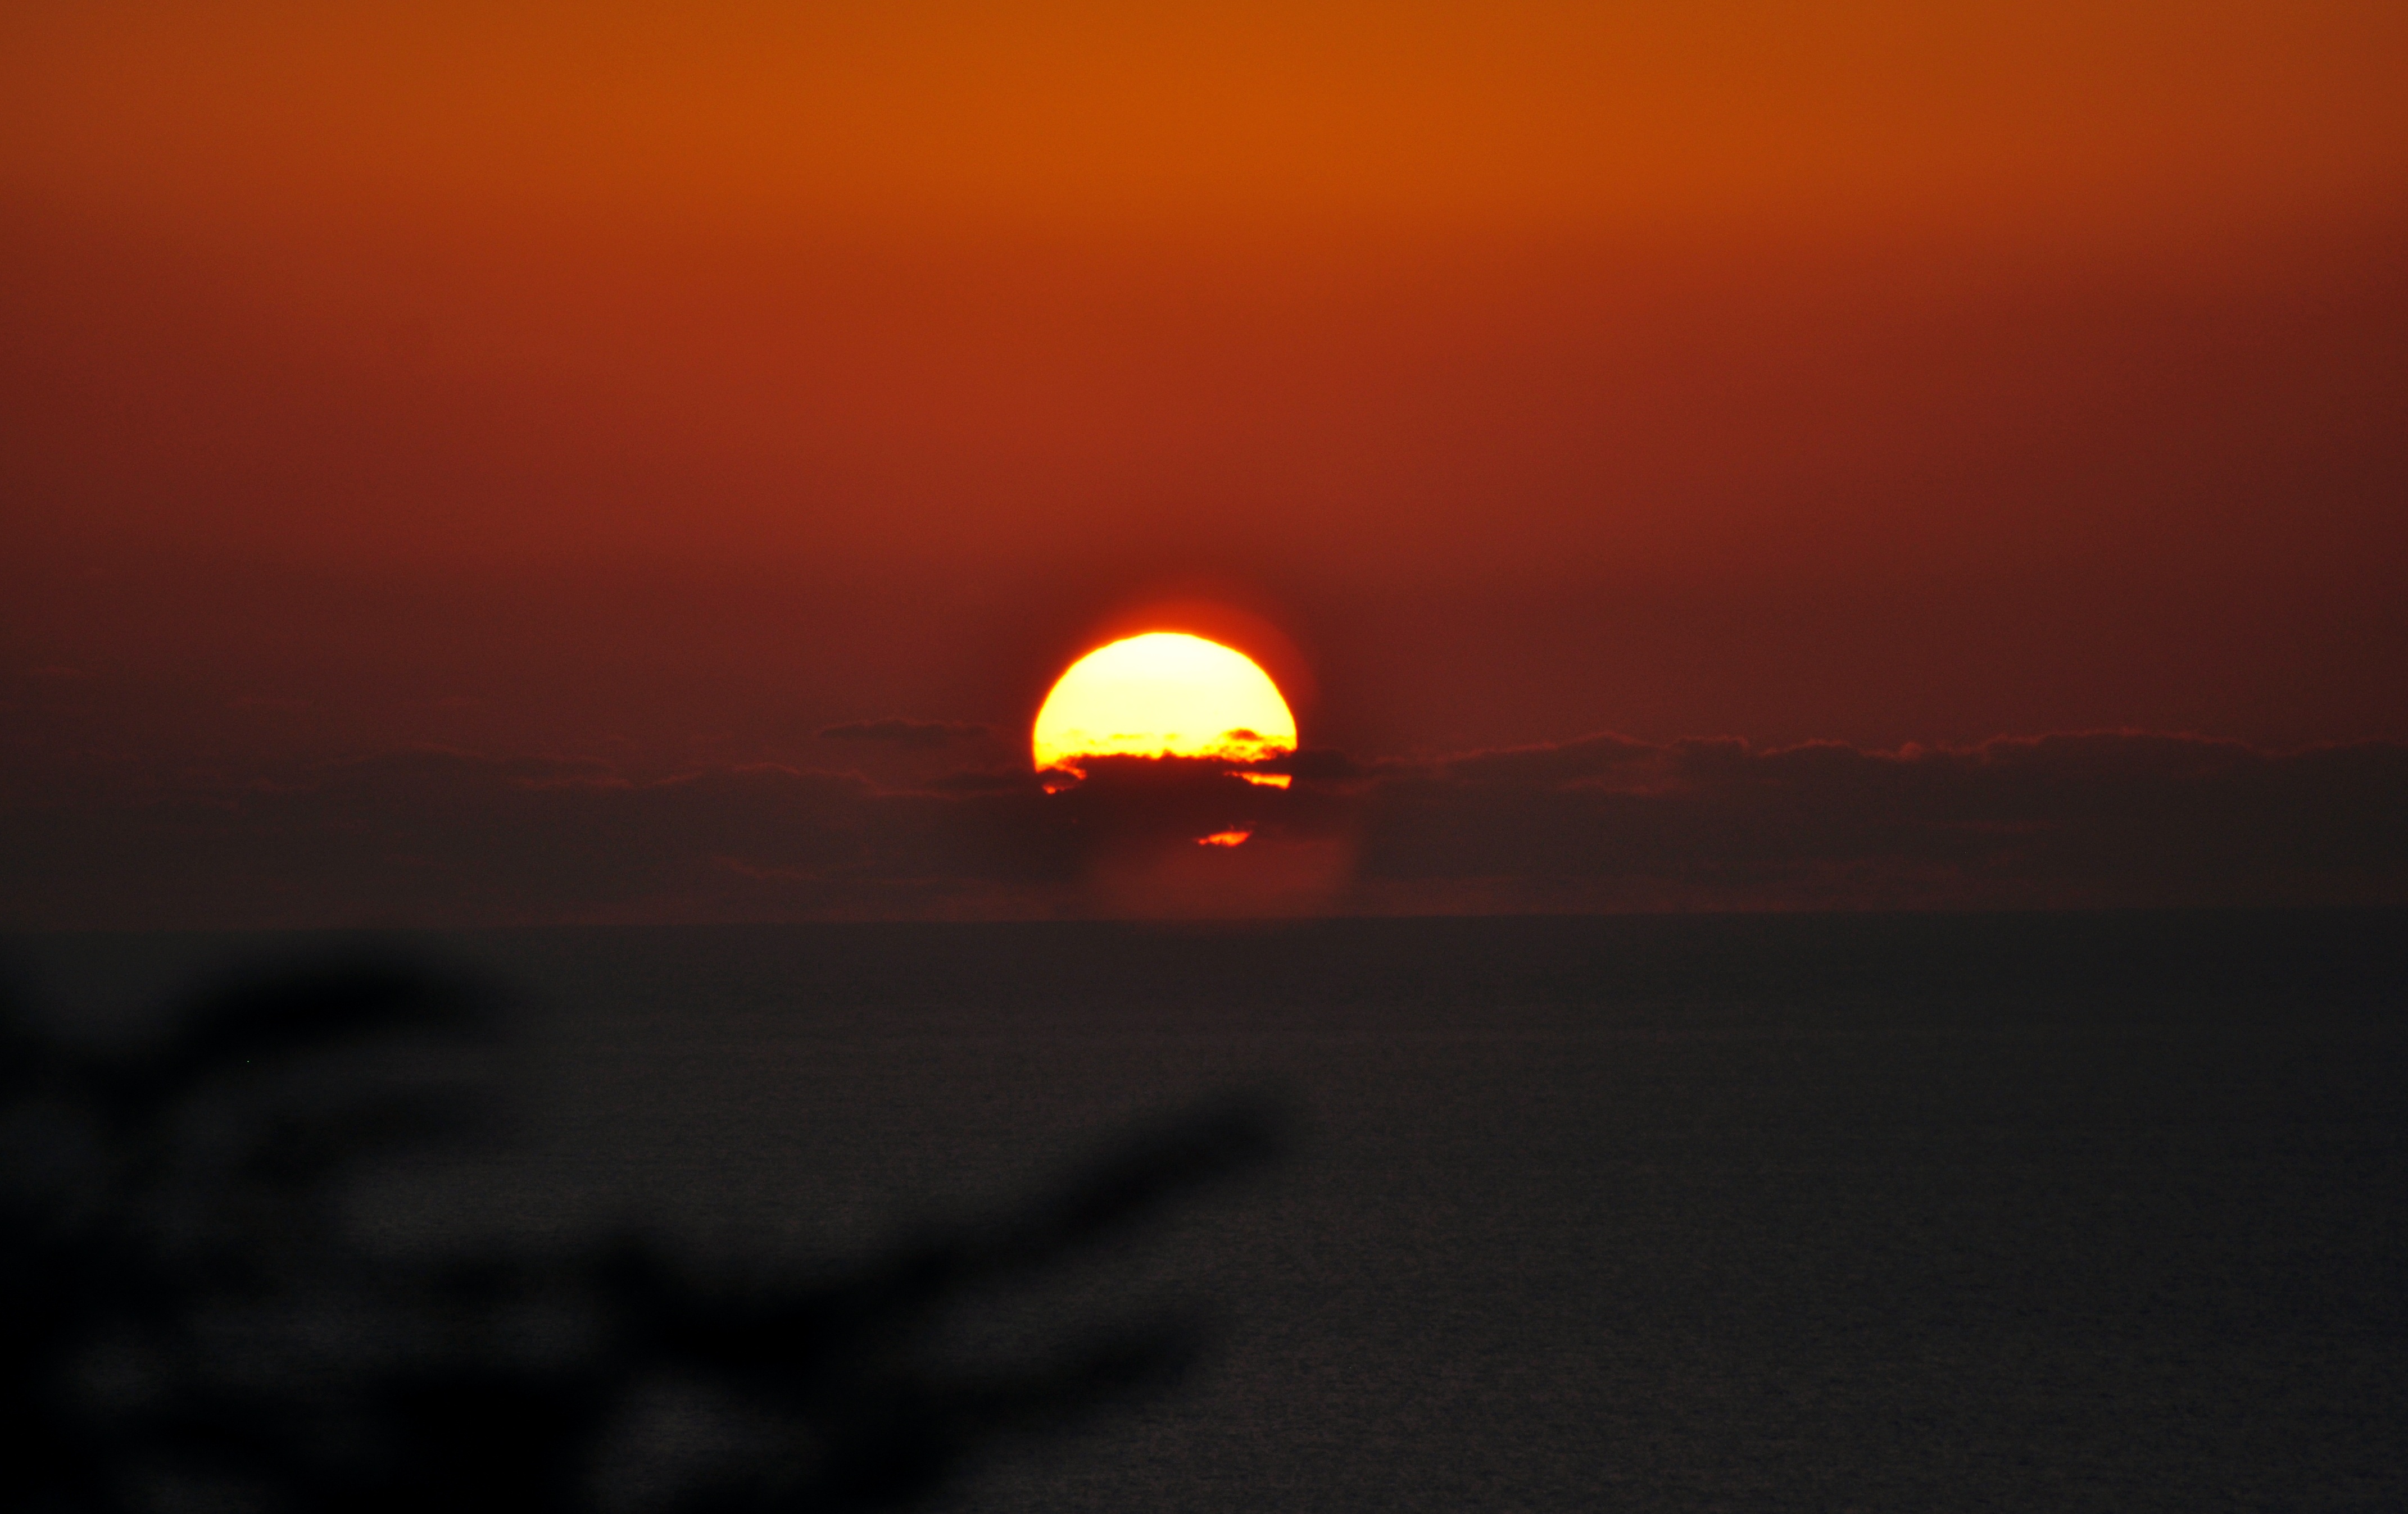
beach, sea, coast, nature, ocean, horizon, light, sky, sun, sunrise, sunset, sunlight, morning, dawn, atmosphere, summer, vacation, tourist, travel, coastline, dusk, europe, evening, reflection, island, darkness, tourism, spain, afterglow, gran canary, atmospheric phenomenon, atmosphere of earth